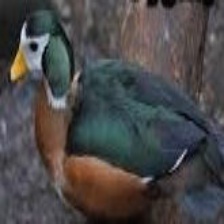
Species: AFRICAN PYGMY GOOSE
Scientific name: NETTAPUS AURITUS
ImageNet parent category: goose